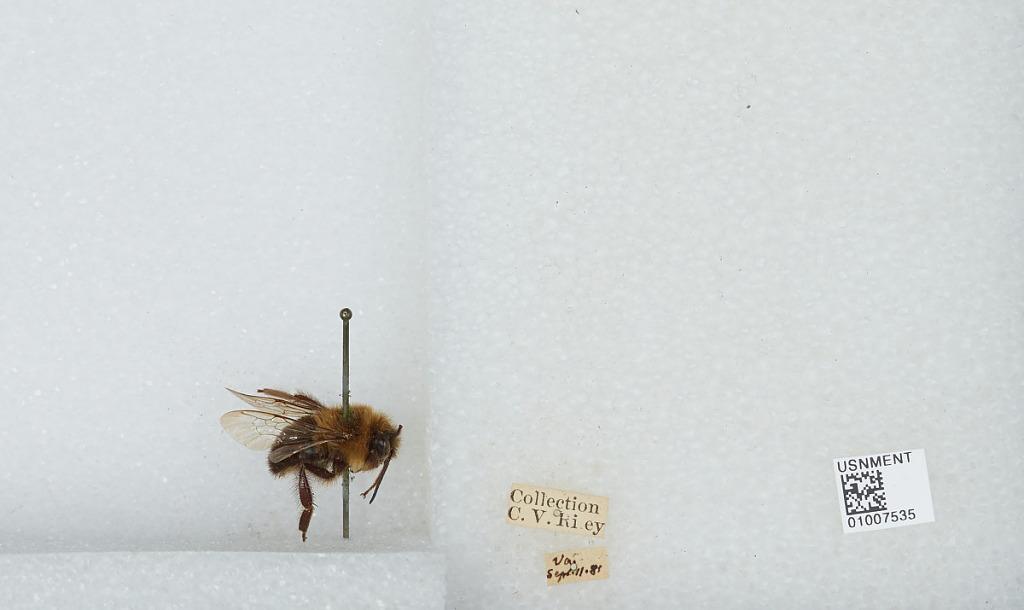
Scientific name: Bombus (Pyrobombus) impatiens Cresson
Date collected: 1881-9-11
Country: United States
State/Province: Virginia